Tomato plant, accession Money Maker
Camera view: horizontal (90 deg, fisheye); turntable rotation: 60 degrees
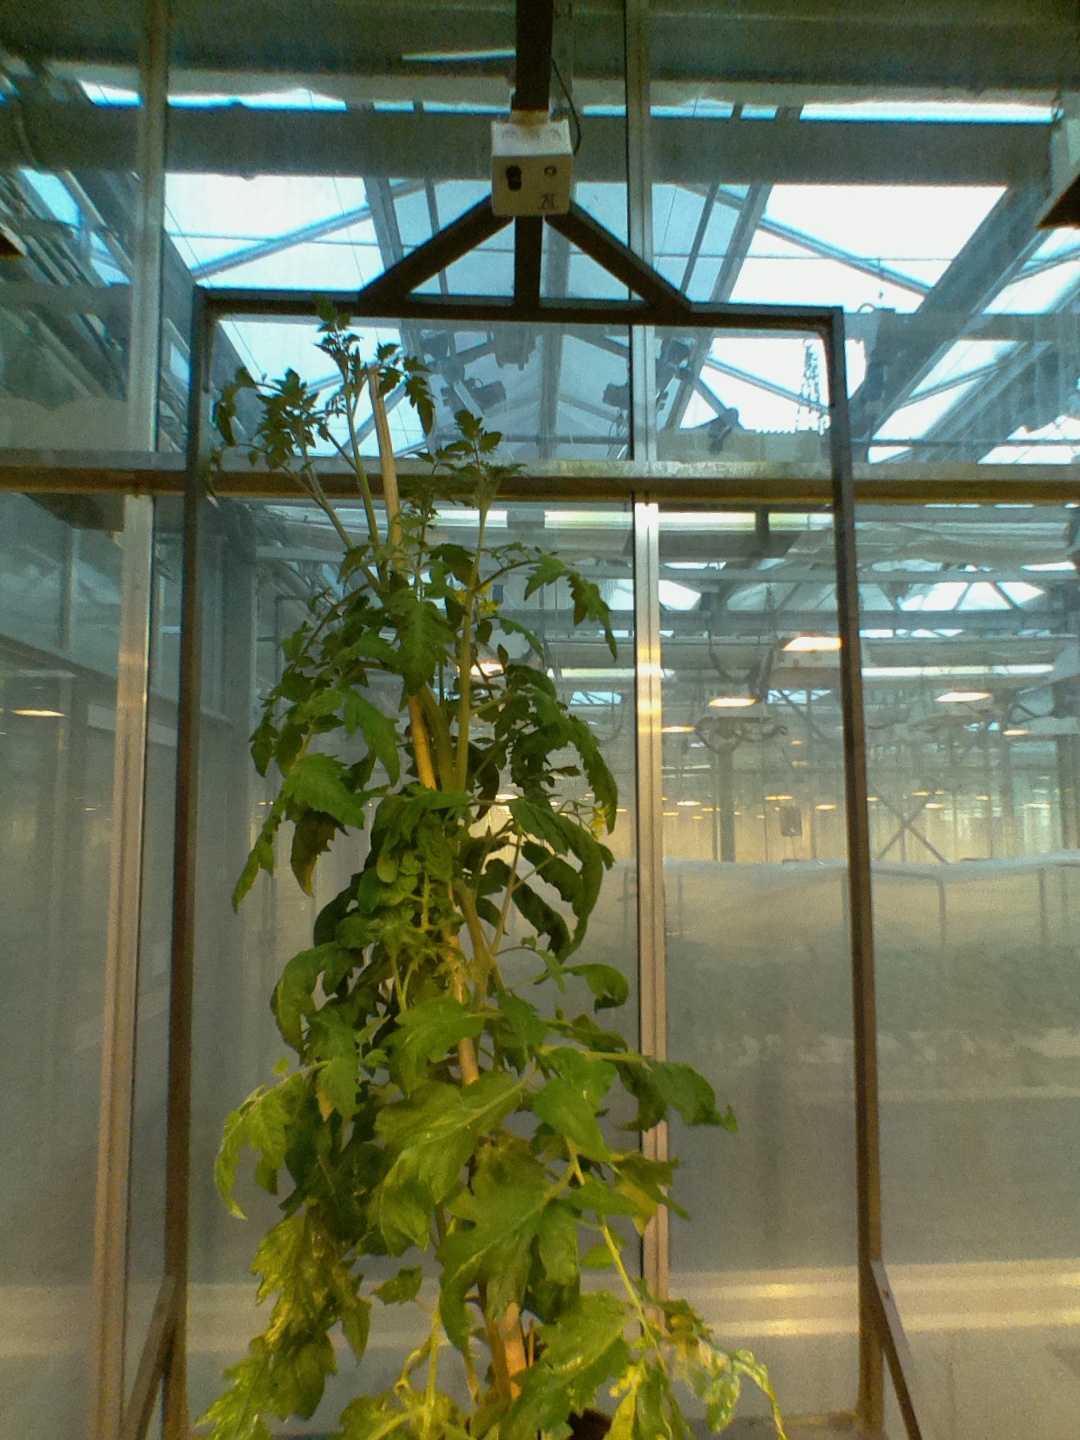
BBCH growth stage 70: Fruits at the main stem or branches visibles